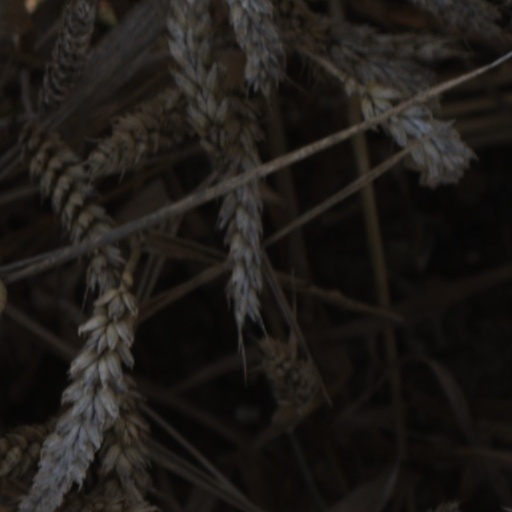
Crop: wheat